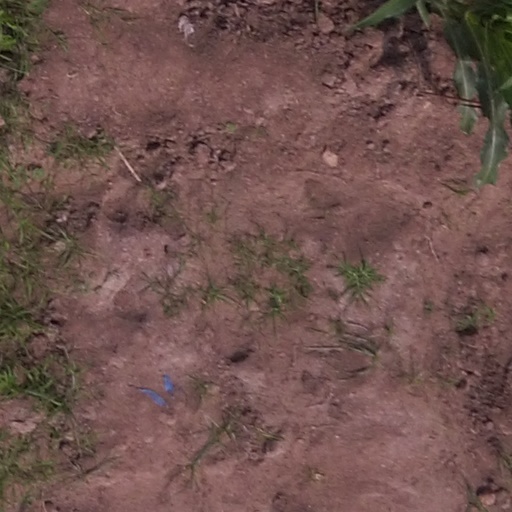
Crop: maize; corn